Warriors (novel series)

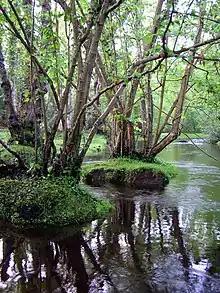
A forest with trees, grass, and water

The series first began when publisher HarperCollins asked Victoria Holmes to write a fantasy series about feral cats. Holmes was initially not enthusiastic, since she "couldn't imagine coming up with enough ideas". She worked with the concept, however, expanding the storyline with elements of war, politics, revenge, doomed love, and religious conflict.